Themistocles

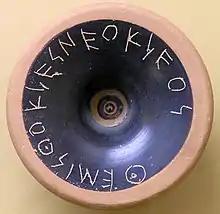
Ostracon with inscription: "Themist[h]ocles, son of Neocles"

[When] Themistocles entered the stadium, the audience neglected the contestants all day long to gaze on him, and pointed him out with admiring applause to visiting strangers, so that he too was delighted, and confessed to his friends that he was now reaping in full measure the harvest of his toils in behalf of Hellas.